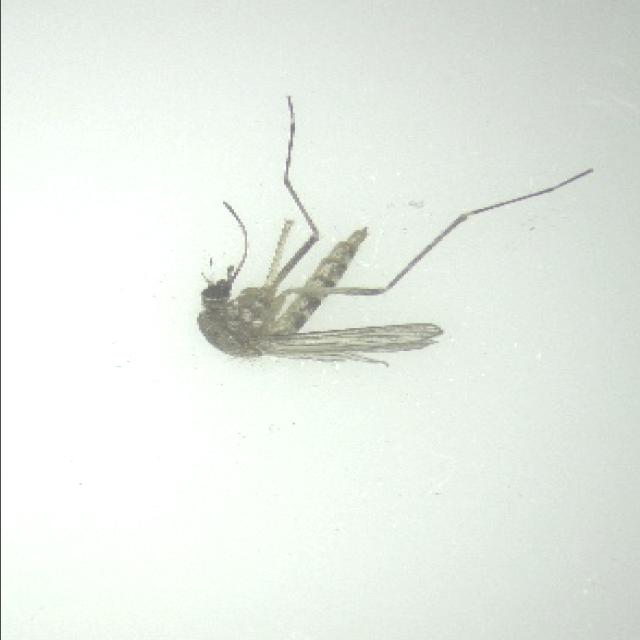
Species: aedes_vexans